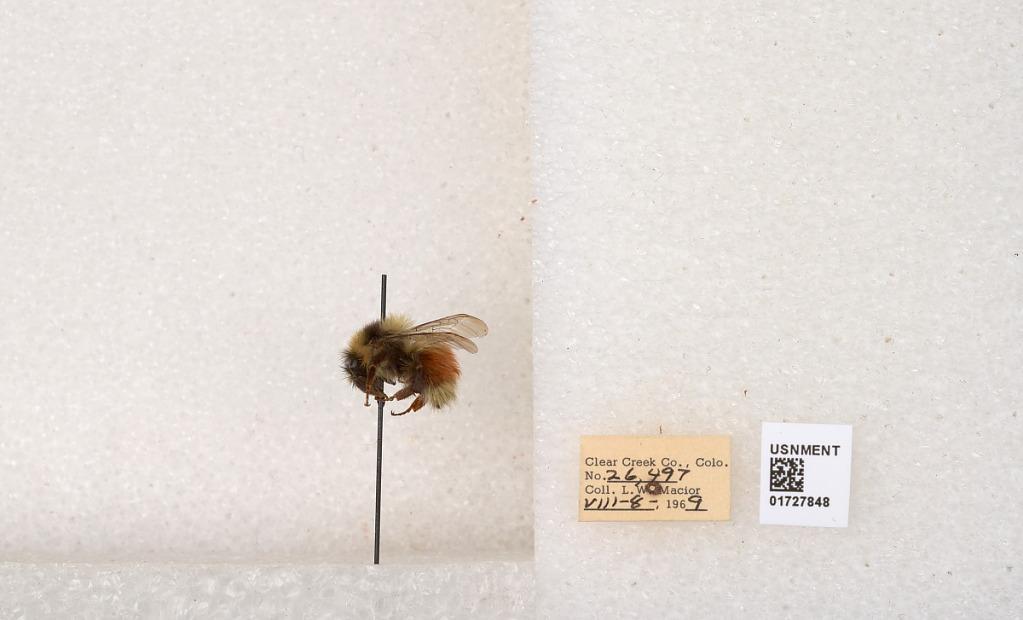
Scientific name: Bombus (Pyrobombus) sylvicola Kirby
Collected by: L. Macior
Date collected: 1969-8-8
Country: United States
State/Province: Colorado
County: Clear Creek
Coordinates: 39.7006, -105.694